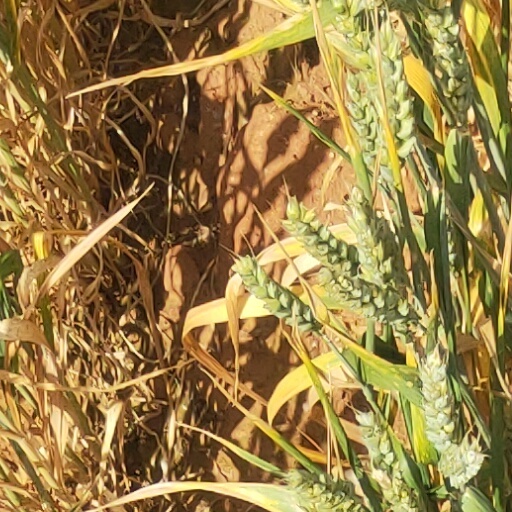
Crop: wheat